Ard (plough)

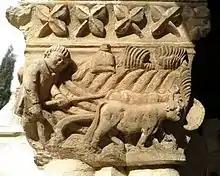
Church of Santa María la Real de Nieva, Segovia province, Spain.

Ards come in a number of varieties. Based on use, there are two kinds: the "tilth ard", for cutting furrows in cleared land, and the "rip ard", or sod buster, which has a hooked share that gouges deeper into the soil and more effectively clears virgin or fallow land. The two were in early times used in conjunction with each other. Third is the "seed drill ard", used specifically in Mesopotamia, which added a funnel for dropping seed in the furrows as the ard cut them.